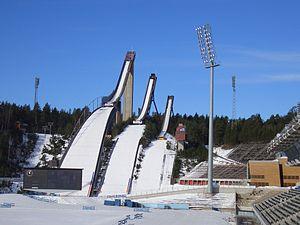
Les épreuves du combiné nordique des championnats du monde de ski nordique 2017 se déroulent à Lahti du 24 février au 3 mars 2017.
Les championnats du monde de ski nordique 2017 sont la 51ᵉ édition des championnats du monde de ski nordique, organisés dans la ville finlandaise de Lahti, du 22 février au 5 mars 2017.
Salpausselkä est un stade de saut à ski situé à Lahti en Finlande. Pouvant accueillir 80 000 personnes, c'est la plus grande installation sportive en Finlande, en matière de capacité. Depuis l'instauration de la Coupe du monde de saut à ski en 1980, Salpausselkä est toujours l'hôte d'une étape de la Coupe du monde, à l'exception de 1989 et 2001, puisqu'il était l'hôte des Championnats du monde de ski nordique., le tremplin est une étape de la tournée nordique.
Lahti est une ville et capitale de la région Päijät-Häme en Finlande comptant 120 002 habitants située au bord du lac Vesijärvi.